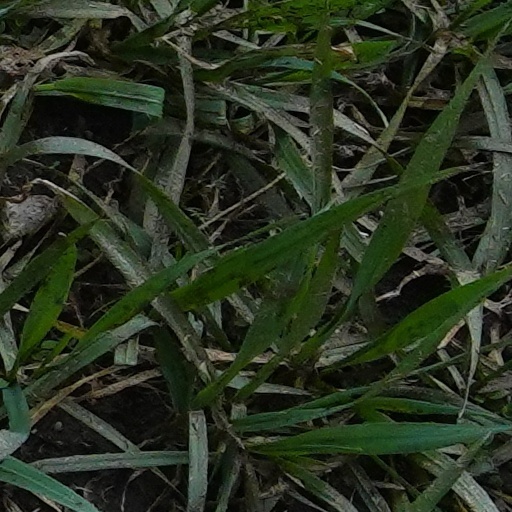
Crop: wheat